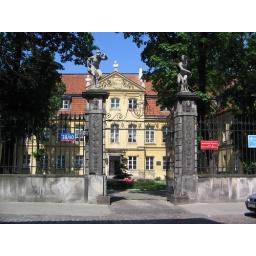
This is actually the building for the office of the World Health Organization in Poland.